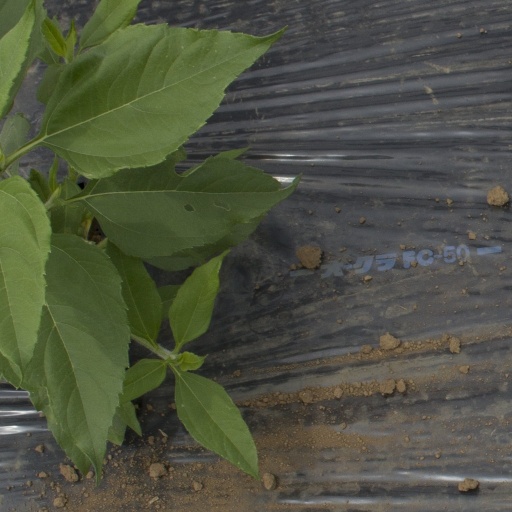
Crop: Jerusalem artichoke